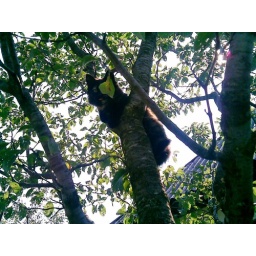
cat in the tree 1